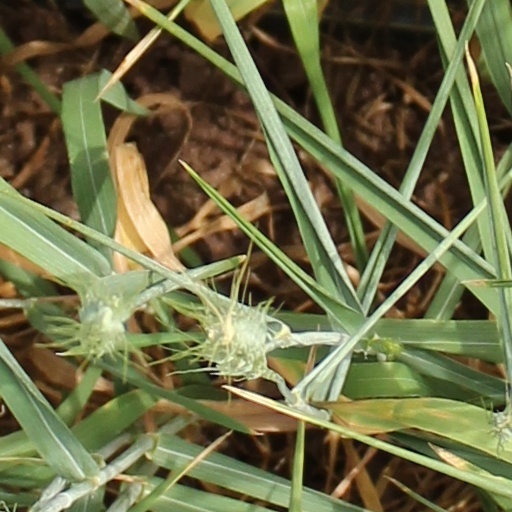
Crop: wheat